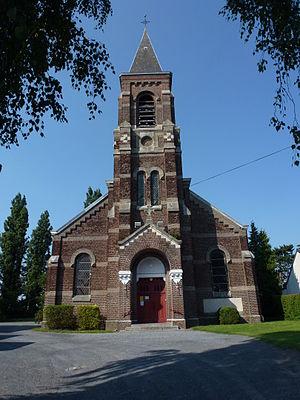
Petite-Forêt est une commune française, située dans le département du Nord, en région Hauts-de-France.